Dan Sullivan (U.S. senator)

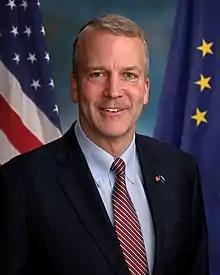
Official portrait, 2015

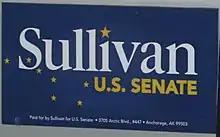
Bumper sticker from Sullivan's Senate campaign.

On October 15, 2013, Sullivan announced his candidacy for the U.S. Senate seat held by Democratic incumbent Mark Begich in the 2014 election. He was endorsed by the Club for Growth. Begich had defeated longtime incumbent Ted Stevens in the previous election. Stevens had filed for the election in 2009 following his exoneration, and was widely expected to win, but died in a plane crash on August 9, 2010. This left the race for the Republican nomination wide open.